Karaite Judaism

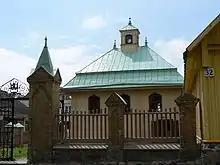
Karaim synagogue in Trakai

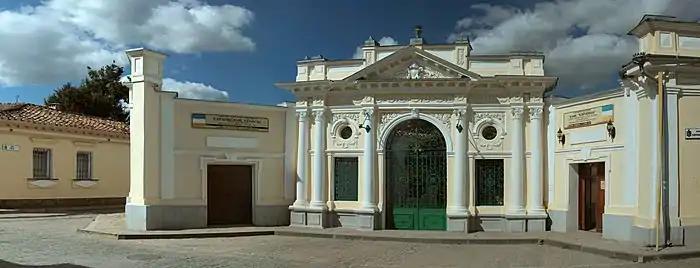
Eupatorian Kenassas of Crimean Karaites

During the 19th century, Russian authorities began to differentiate Karaite Jews from Rabbanite Jews, freeing them from various oppressive laws that affected Rabbinic Jews. In the 1830s the Tsarist governor of the Taurida Governorate, Mikhail Semyonovich Vorontsov, told the Karaite leaders that, even though the Russian Empire liked the idea that the Karaites did not accept the Talmud, they were still Jews and responsible for the crucifixion of Jesus and thus subject to the laws. The leaders, hearing that, devised a ruse by which they could be freed of the oppressive laws and told him that the Karaites had already settled in the Crimea before the death of Jesus. The Tsarist government then said that, if they could prove it, they would be free of the oppressive laws.